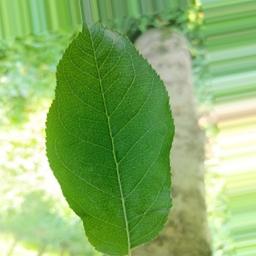
Label: Healthy